Australia (continent)

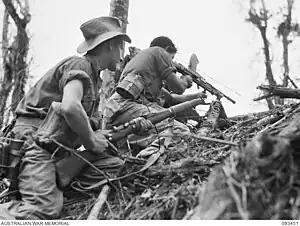
An Australian light machine gun team in action near Wewak, Papua New Guinea, in June 1945

Legends of Terra Australis Incognita—an "unknown land of the South"—date back to Roman times and before, and were commonplace in medieval geography, although not based on any documented knowledge of the continent. Ancient Greek philosopher Aristotle speculated of a large landmass in the southern hemisphere, saying, "Now since there must be a region bearing the same relation to the southern pole as the place we live in bears to our pole...". His ideas were later expanded by Ptolemy (2nd century AD), who believed that the lands of the Northern Hemisphere should be balanced by land in the south. The theory of balancing land has been documented as early as the 5th century on maps by Macrobius, who uses the term Australis on his maps.